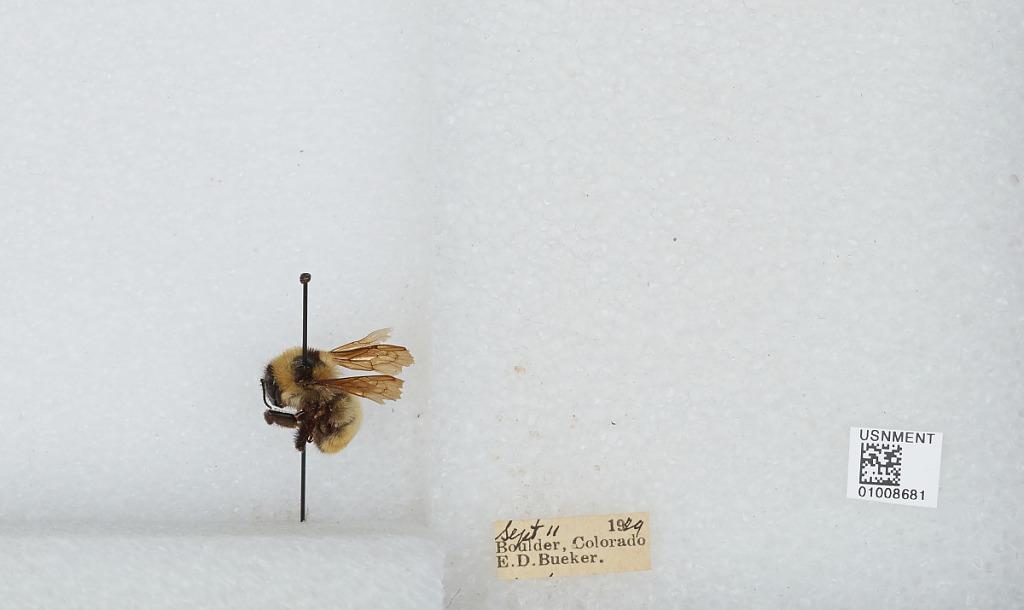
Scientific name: Bombus (Fervidobombus) fervidus fervidus (Fabricius)
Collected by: E. Bueker
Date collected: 1929-9-11
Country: United States
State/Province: Colorado
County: Boulder
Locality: Boulder
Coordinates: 40.0275, -105.252